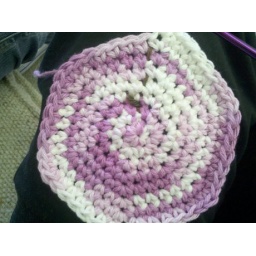
Learning the magic circle and increases in crochet for the market bag